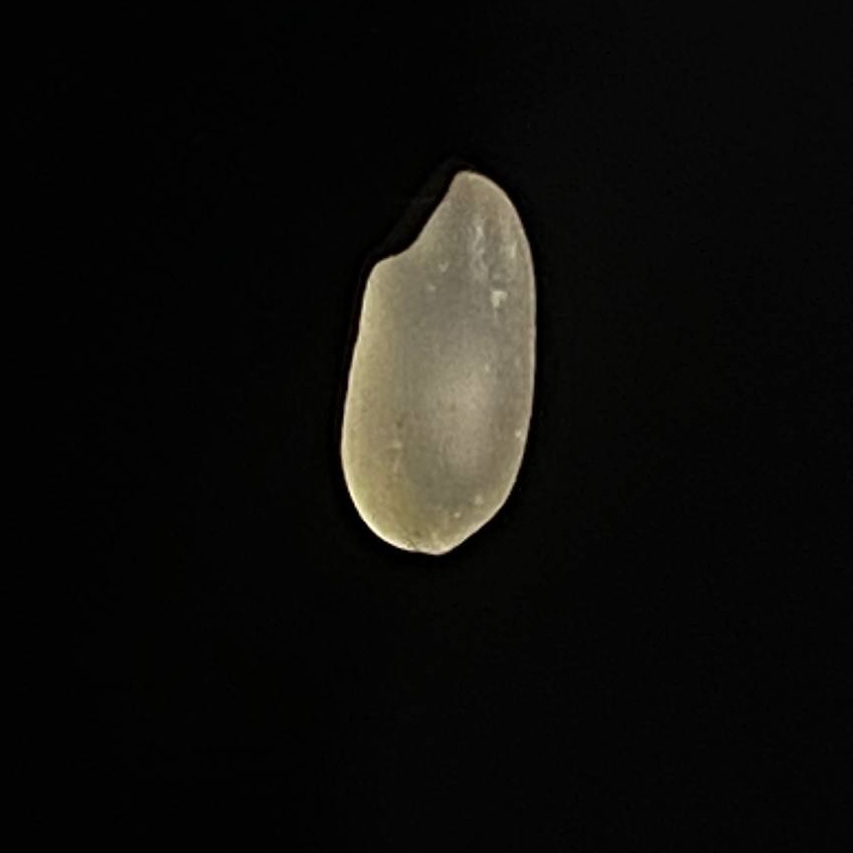
Rice variety: Bashful